Samuel Simon Schmucker

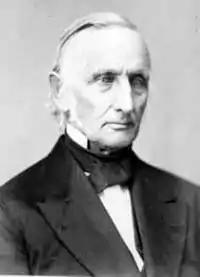

Samuel Simon Schmucker (February 28, 1799 – July 26, 1873) was a German-American Lutheran pastor and theologian. He was integral to the founding of the Lutheran church body known as the General Synod, as well as the oldest continuously operating Lutheran seminary (Gettysburg Seminary) and college in North America (Gettysburg College).